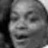
Emotion: happy